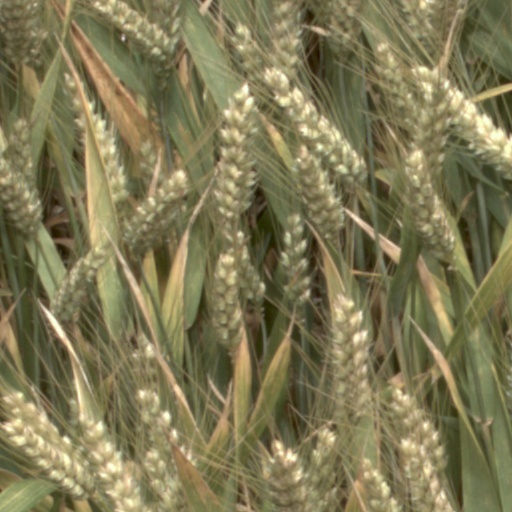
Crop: wheat